Battle of Emesa

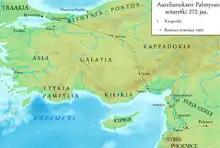

The Battle of Emesa was fought in 272 between the Roman armies led by their emperor Aurelian and the Palmyrene forces led by their empress, Zenobia and general Zabdas.